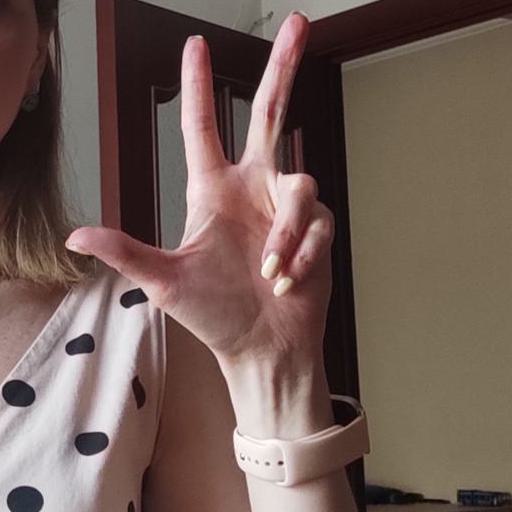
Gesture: three2